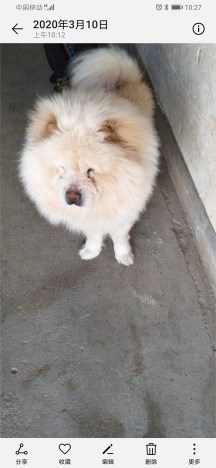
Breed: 329-n000119-chow